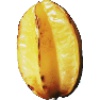
Label: Carambula 1